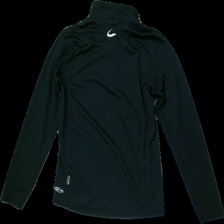
View: back
Type: Training top
Category: Ladies
Brand: Not in the list
Brand text on label: Pro touch
Colors: Black
Material: 100% Polyester
Cut: Turtle neck, Tight
Size: 38
Trend: Sports
Damage: pulled threads
Damage location: middle center
Damage 2: pulled threads
Damage 2 location: bottom right
Price range: <50
Recommended usage: Recycle
Description: Black sports top with zipper detail